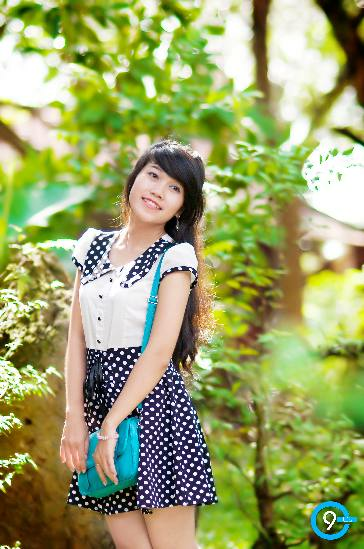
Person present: Yes